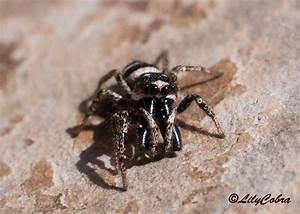
Label: spider